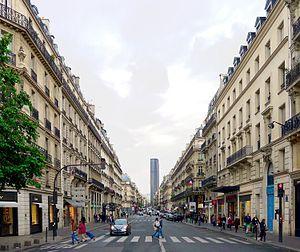
Rue de Rennes - Paris VI
La rue de Rennes est une voie nommée d'après Rennes, ville française d'Ille-et-Vilaine. Plusieurs communes françaises comportent une telle voie.
La rue de Rennes est une voie du 6ᵉ arrondissement de Paris. Elle est une artère commerçante majeure de la rive gauche de la capitale.